Anna Christie

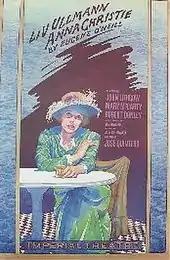
Poster for the 1977 Broadway revival by James McMullan

The play was adapted by Bradley King for a 1923 film of the same name directed by John Griffith Wray and Thomas H. Ince, with stars Blanche Sweet, William Russell, George F. Marion, and Eugenie Besserer.